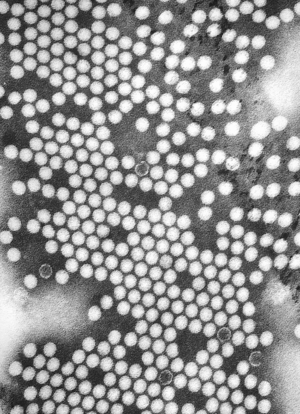
Le virus de la polio. 日本語: ポリオウイルス. Türkçe: Polio virüsü. తెలుగు: ట్రాన్స్మిషన్ ఎలక్ట్రాన్ మైక్రోస్కోప్‌లో కనిపించే పోలియో వైరస్. Sunda: Virus polio.
Un virus est un agent infectieux nécessitant un hôte, souvent une cellule, dont il utilise le métabolisme et les constituants pour se répliquer. Le nom virus a été emprunté au XVIᵉ siècle par Ambroise Paré au latin vīrus, ī, n. La science des virus est la virologie, et ses experts sont des virologues ou virologistes.
La poliomyélite, également appelée paralysie spinale infantile ou simplement polio, est une maladie infectieuse aiguë et contagieuse spécifiquement humaine causée par le poliovirus sauvage. L'infection, transmise par voie digestive, est le plus souvent asymptomatique ou s'exprime par des symptômes le plus souvent bénins et non spécifiques. La poliomyélite antérieure aiguë proprement dite est l'atteinte de la moelle spinale. Elle peut entraîner une paralysie touchant le plus souvent les membres inférieurs et pouvant atteindre l'appareil respiratoire. Dans le premier cas, le pronostic est fonctionnel avec risque de séquelles paralytiques ; dans le deuxième cas, le pronostic est vital avec risque d'arrêt respiratoire. Dans tous les cas, le traitement est symptomatique, la médecine ne reconnaissant pas de traitement curatif.